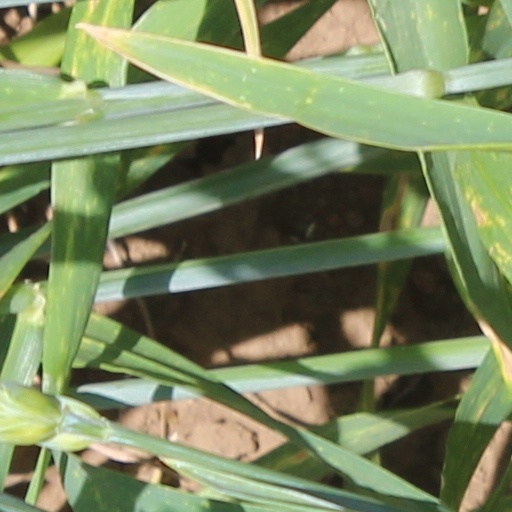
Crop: wheat